Rikkie Kollé

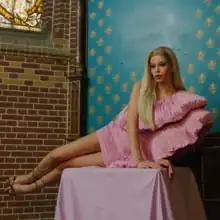
Kollé in 2022

Rikkie Valerie Kollé (born 6 April 2001) is a Dutch transgender model and beauty pageant titleholder who was crowned Miss Nederland 2023 and represented her country at Miss Universe 2023. As Kollé was the first transgender woman to win the Miss Nederland title, this made her only the second ever transgender woman to enter the Miss Universe contest.